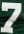
Number: 7